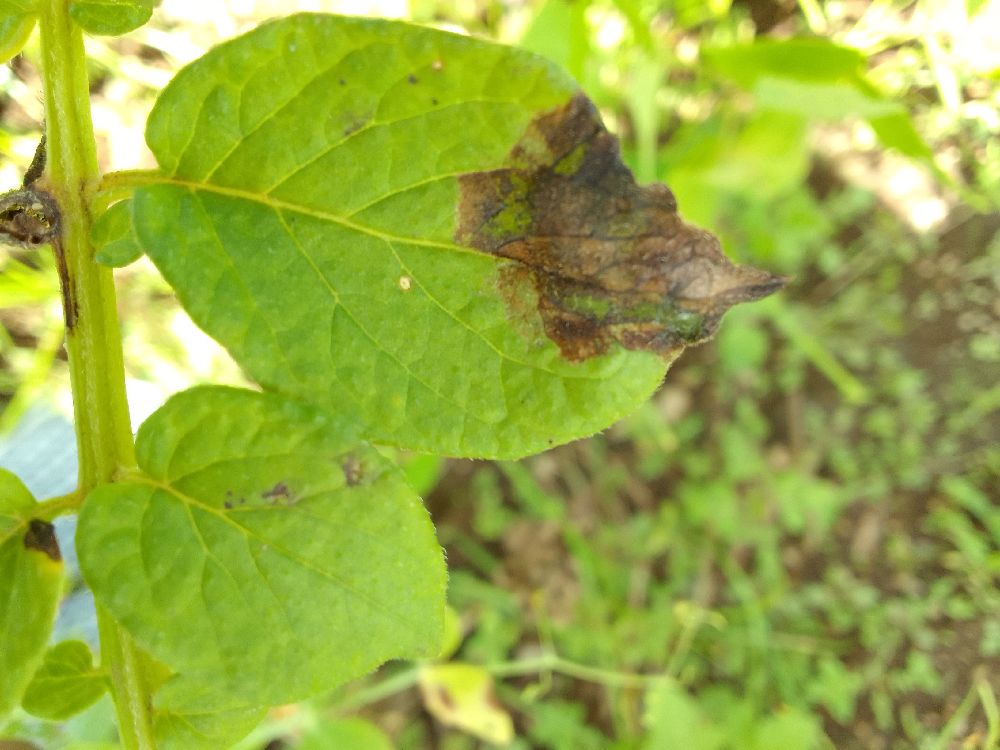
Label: Late blight